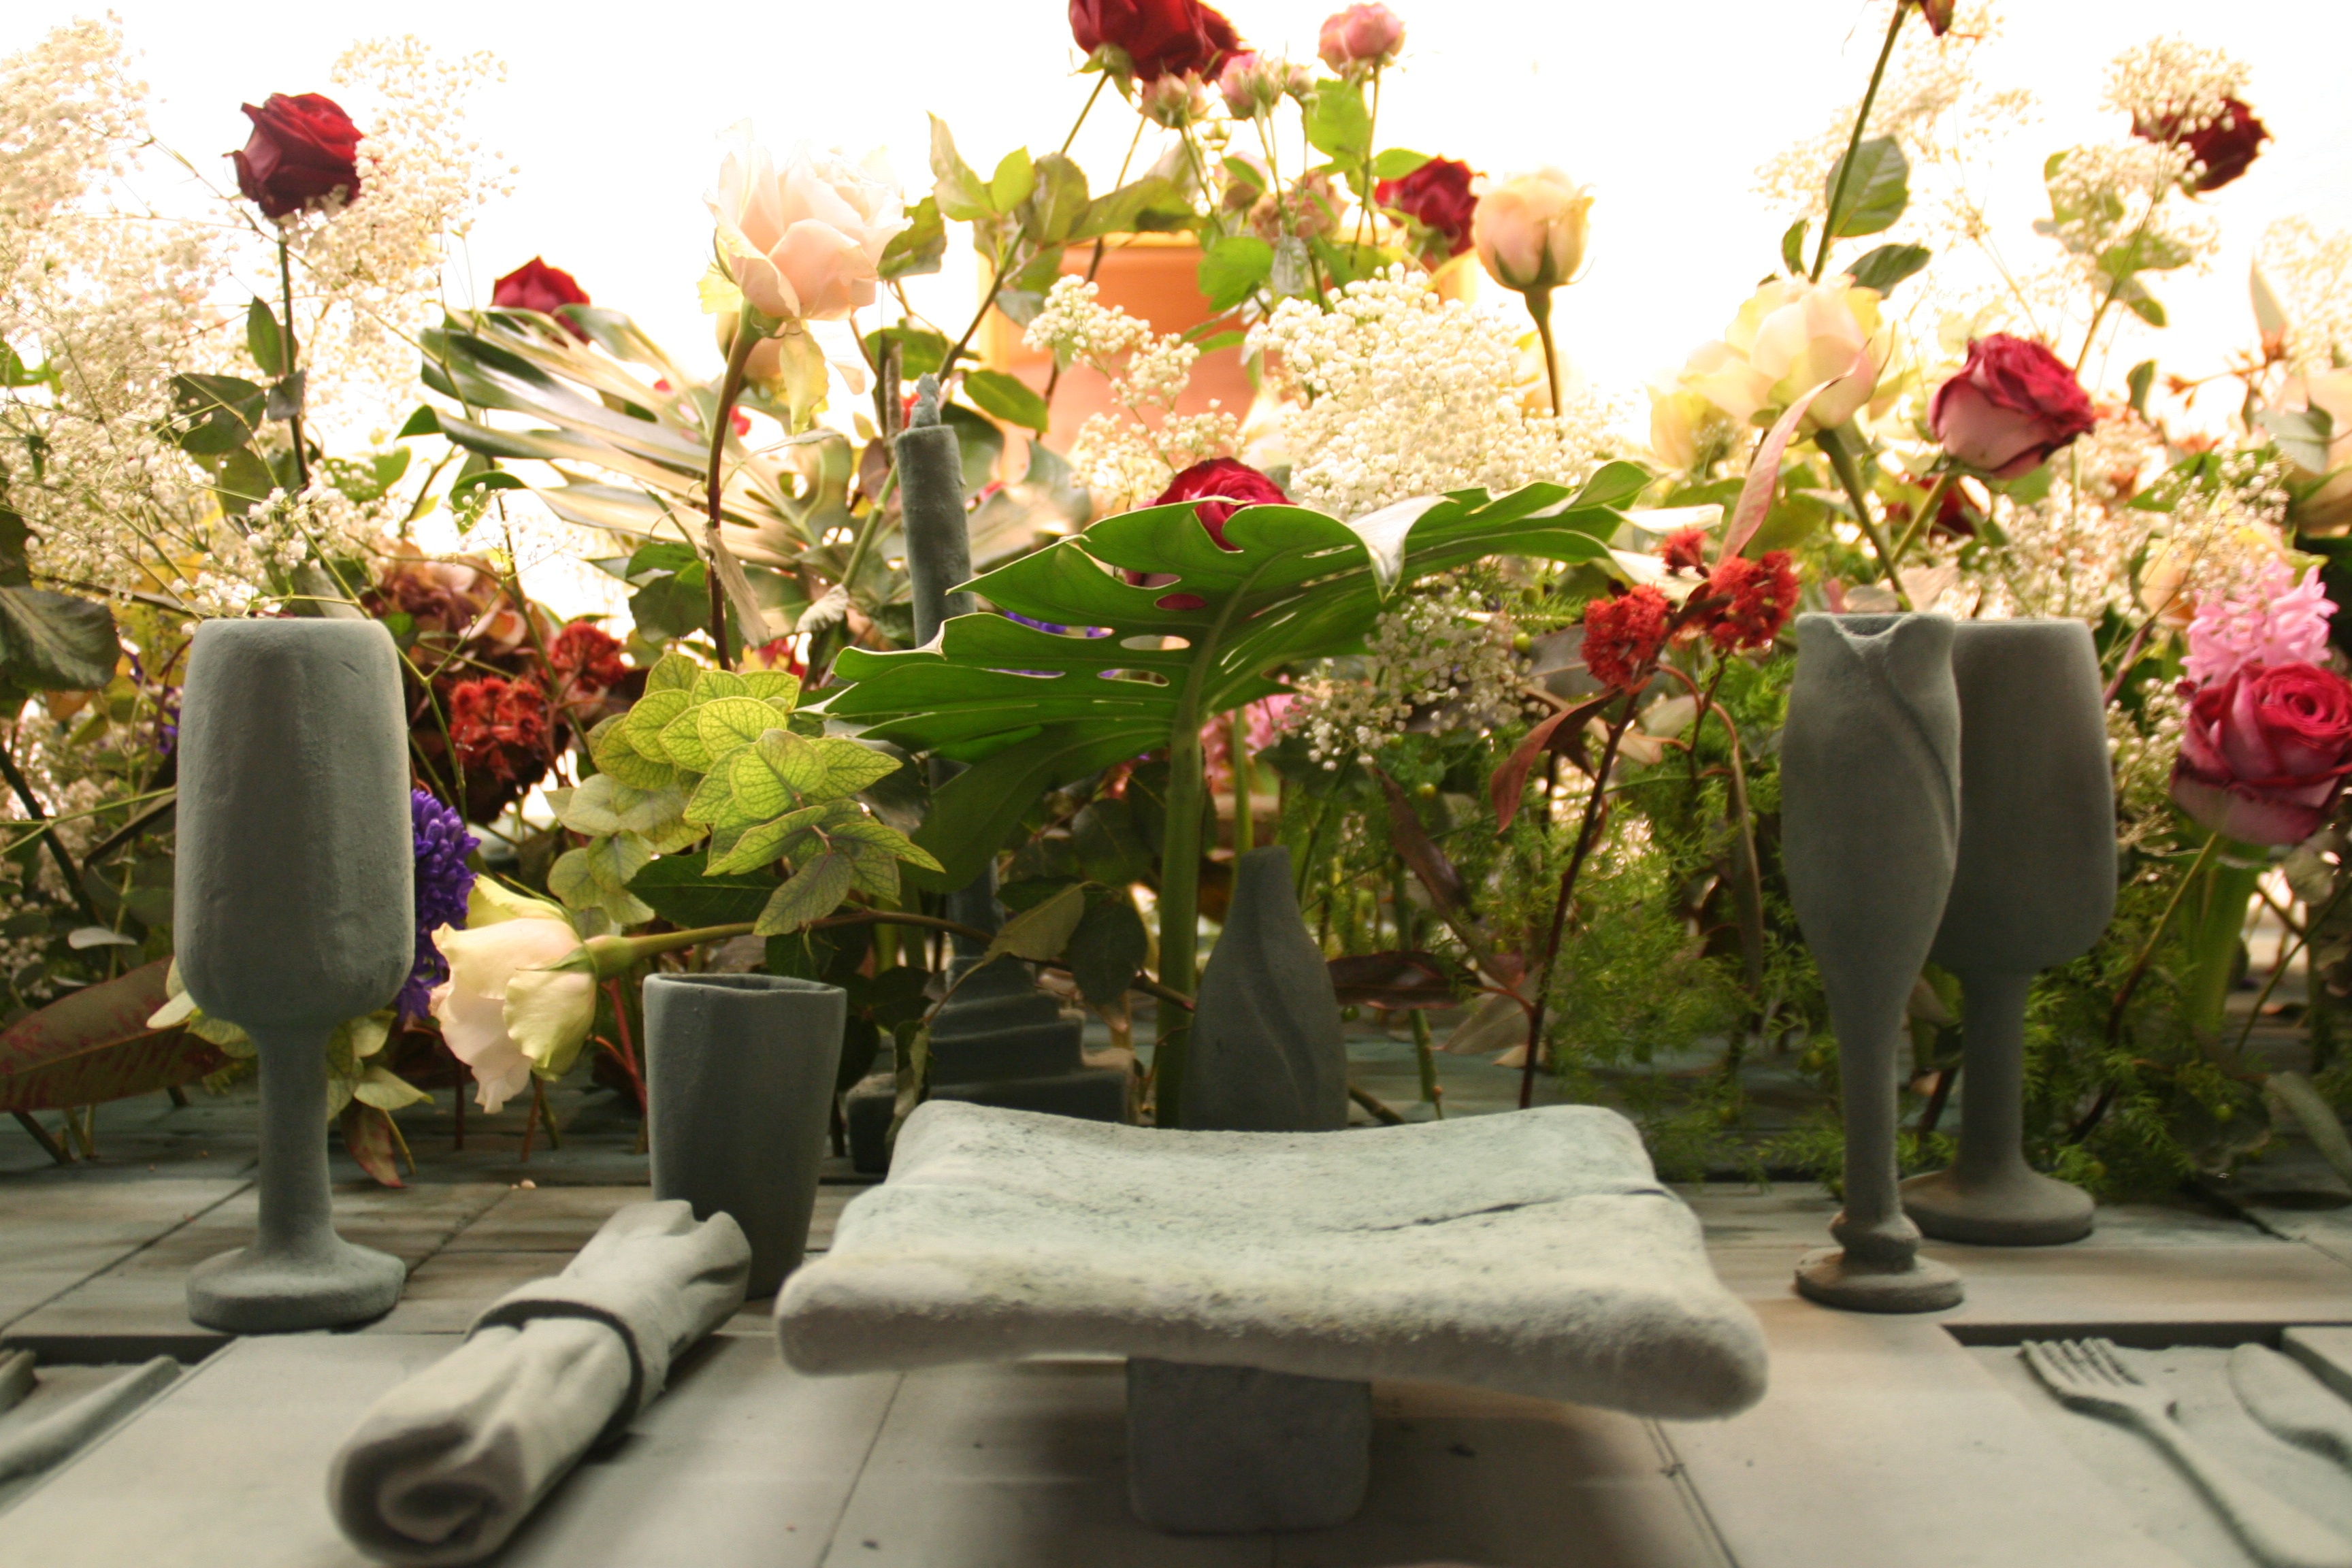
plant, flower, decoration, flora, flowers, art, design, floristry, flowering plant, flower bouquet, floral design, land plant, flower arranging